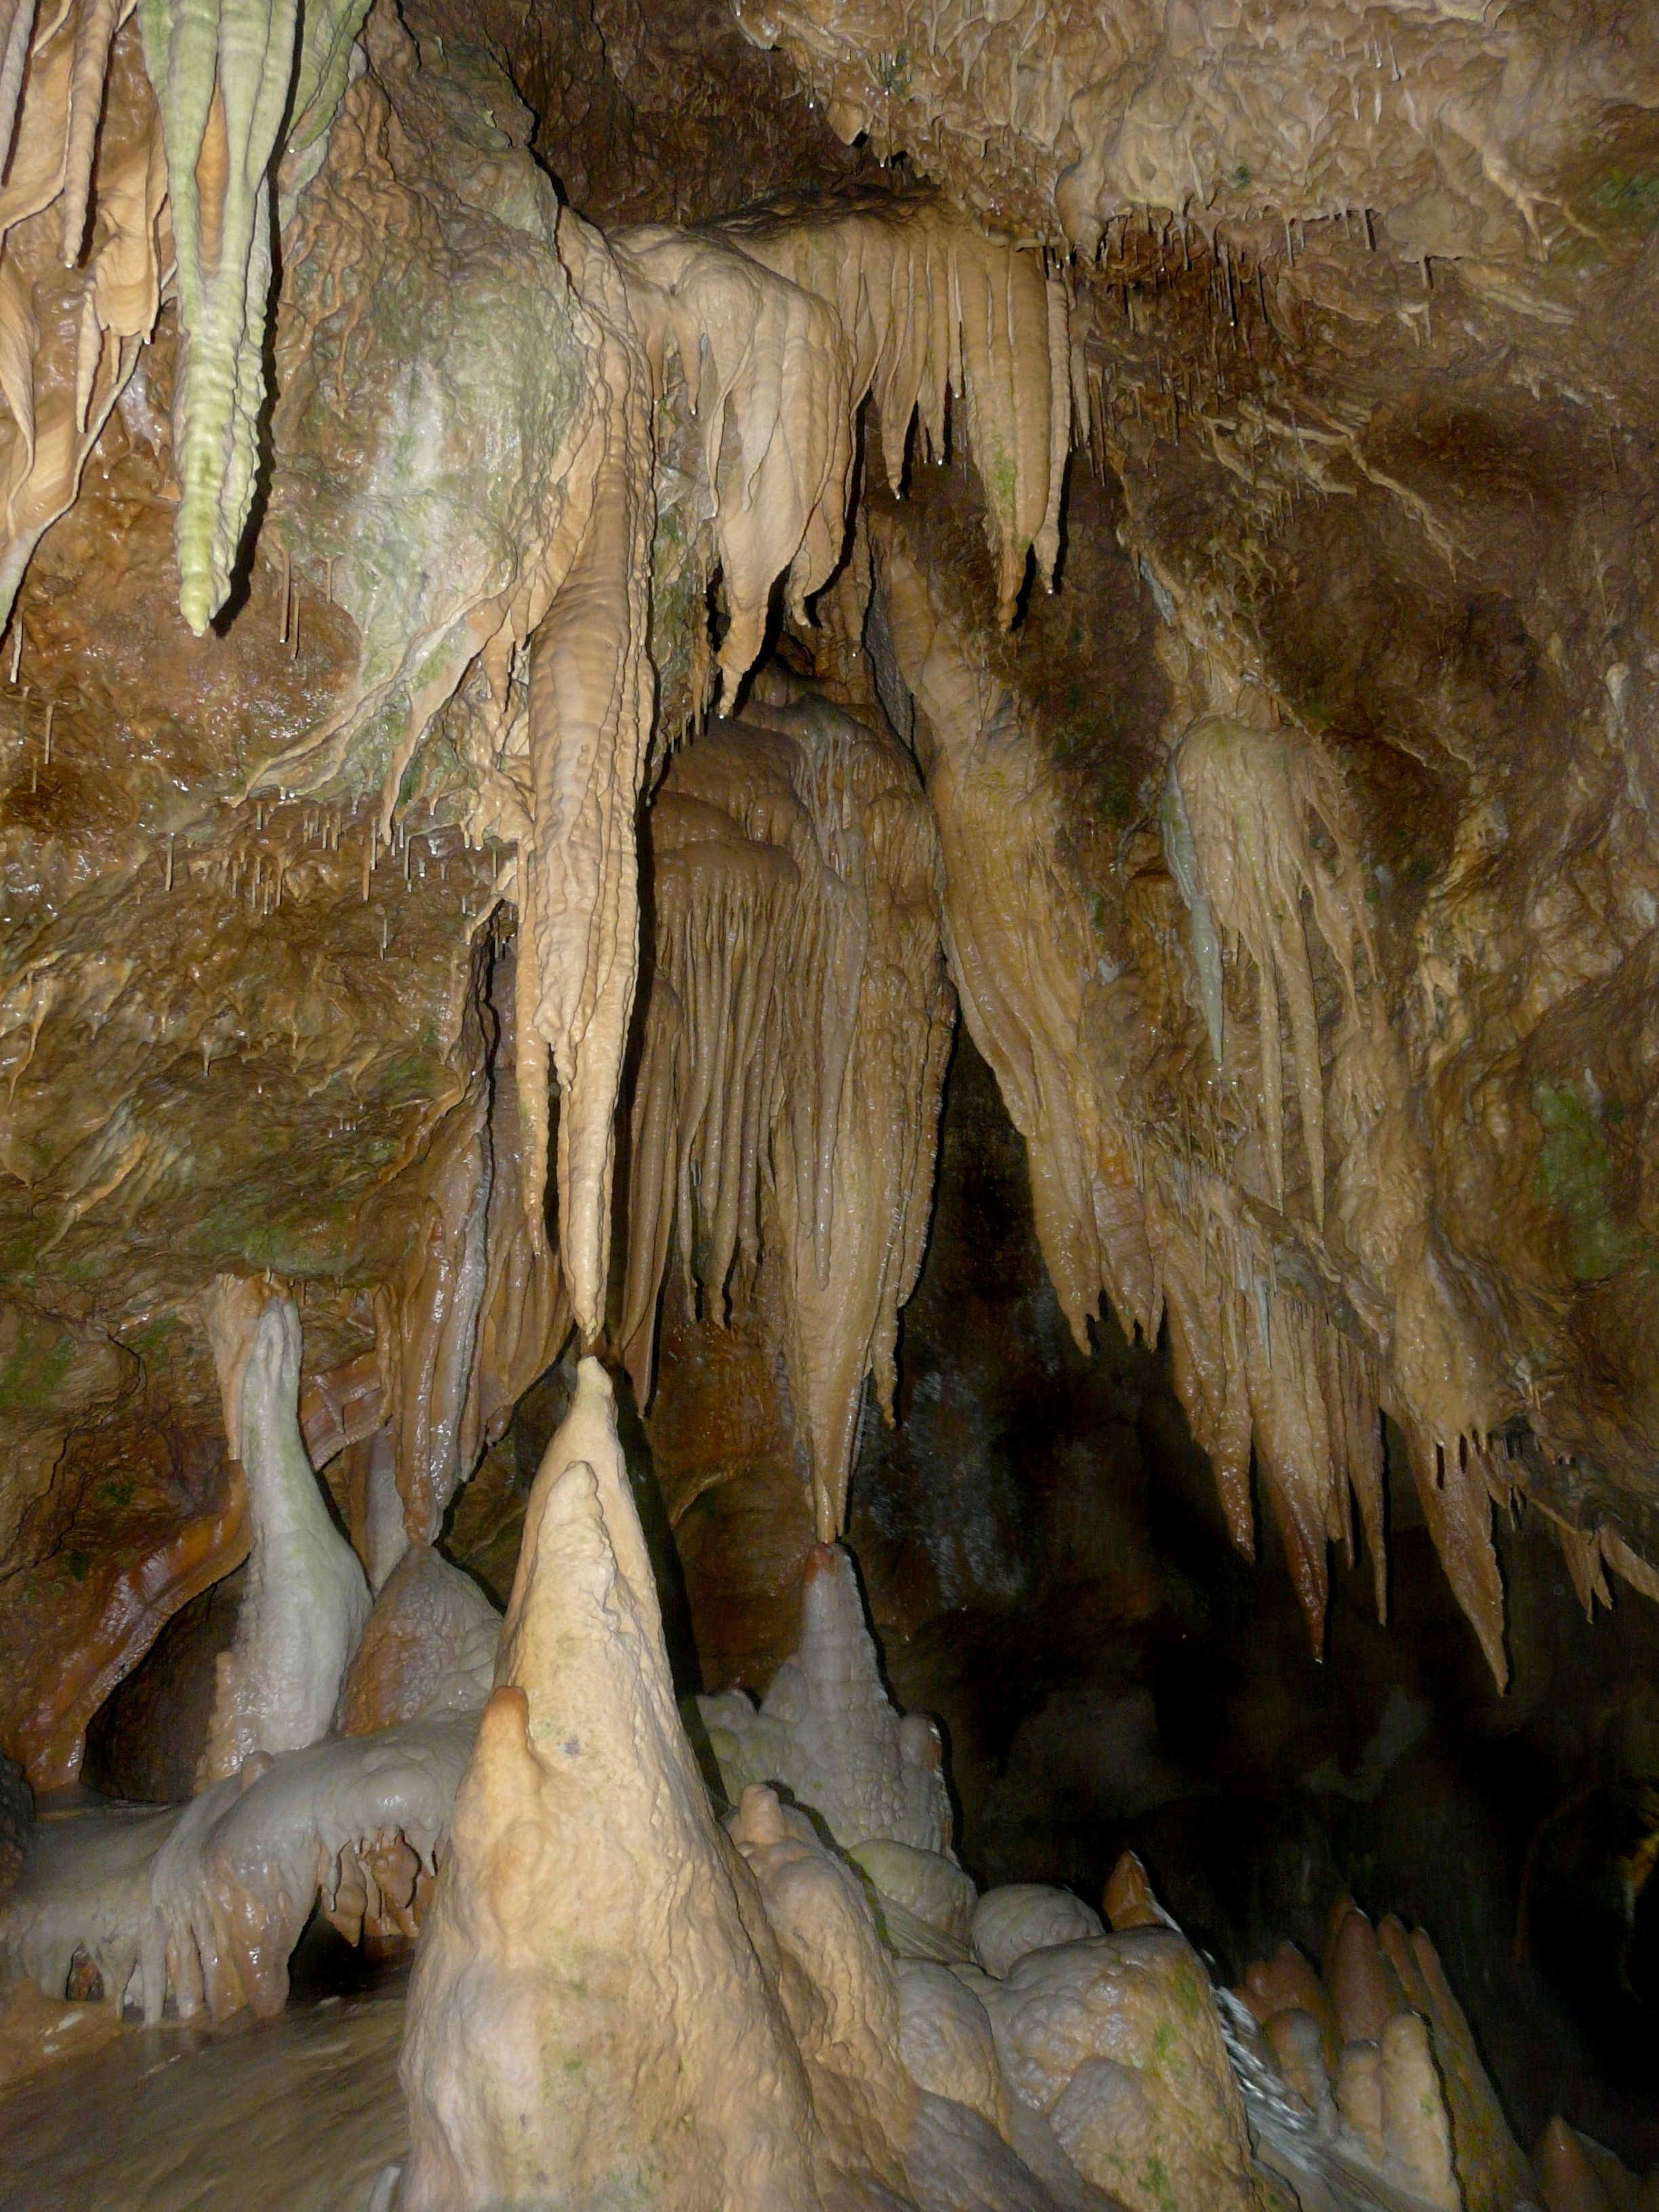
formation, cave, split, caving, stalagmite, stalactite, landform, stalactite cave, stalactites, stalagmites, cave exploration, geographical feature, pit cave, speleothem, speleothems